Ring roads of Beijing

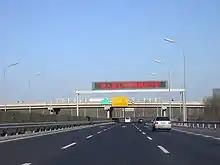
The northeastern 5th Ring Road (March 2003 image)

The 5th Ring Road is, along with the 6th Ring Road, a full expressway ring road. It is designated as a provincial expressway with number S50.